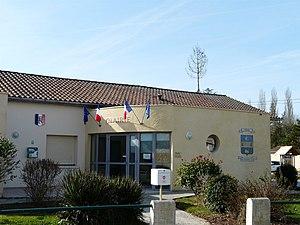
La mairie de Varennes, Dordogne, France.
Varennes est une commune française située dans le département de la Dordogne, en région Nouvelle-Aquitaine.